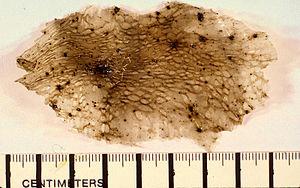
Le Limu o Pele ou Limu, terme hawaïen signifiant littéralement en français « algue de Pélé », est un type de roche volcanique, plus précisément de verre volcanique, qui se présente sous la forme d'un pétale de quelques centimètres. Très fin, celui-ci est translucide, ce qui permet d'observer des bulles de gaz volcaniques piégées à l'intérieur, et de couleur brune à verte.